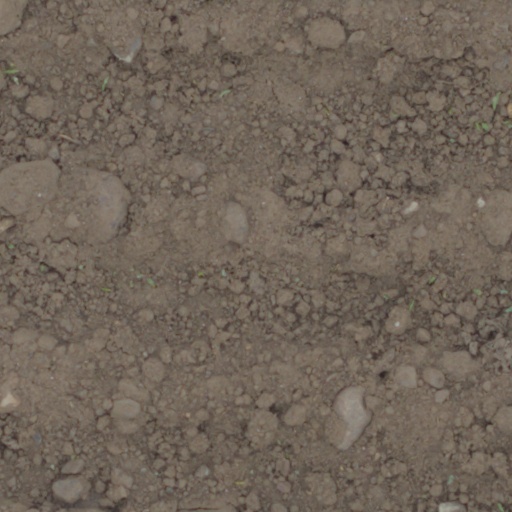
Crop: wheat